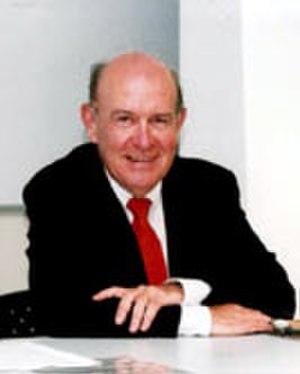
Travail personnel
Jean-Louis Vieillard-Baron est un professeur émérite de philosophie français de l'Université de Poitiers.